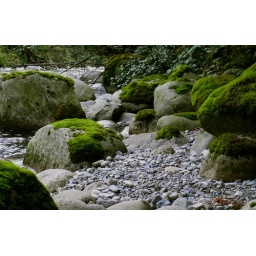
down by the river in north van